Macedonians in Albania

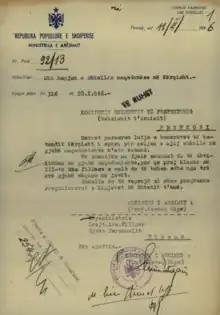
1946 document signed by the Minister of Education stating the request of the residents of Kërçisht i Sipërm to have the school teach in Macedonian language

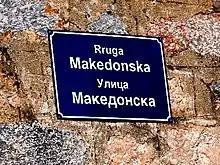
Bilingual road sign in Pustec written in both Albanian (top) and Macedonian (bottom)

There is a general high school in Pustec, one eight-year school in Dolna Goricë and six elementary schools in Shulin, Leskë, Zërnovskë, Dolna Goricë, Tuminec and Glloboçen. There are eight-year schools at the two biggest villages of the commune, Pustec and Goricë e Madhe, where 20 percent of the texts are held at the mother tongue language. At the centre of the commune there is a high school as well. The history of the Macedonian people is a special subject at the school. All minority schools have twin partnerships with counterparts in Macedonia. All the teaching personnel is local and with the proper education.